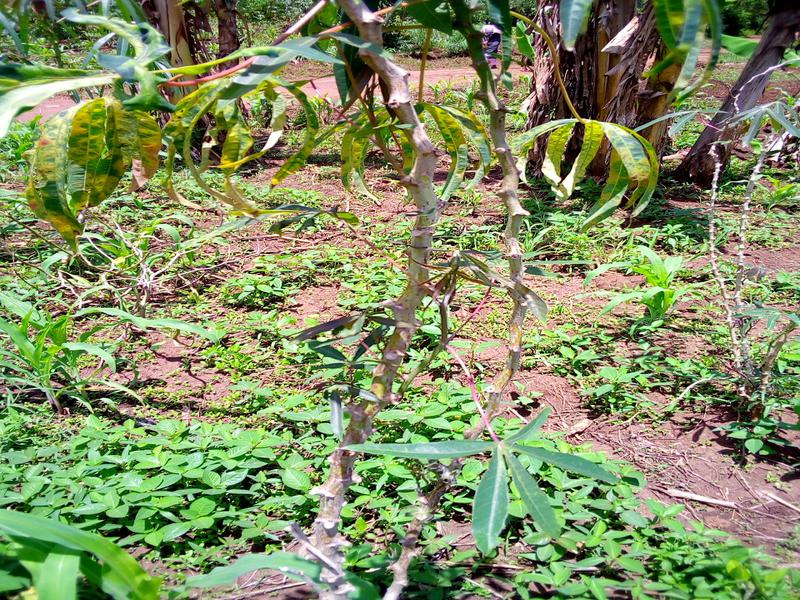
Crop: cassava
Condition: healthy